Muchland

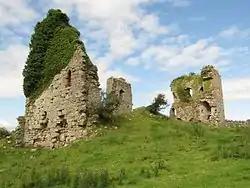
Gleaston Castle from the north

In the mid 13th century Michael de Furness - direct descendant of the first Lord of Aldingham - died crossing the Leven Sands in Morecambe Bay after dining at Cartmel Priory and the manor passed to the Cansfield family from Lancashire through Michael's sister Alina de Furness. It was probably Richard de Cansfield who initiated the move inland from Aldingham to Gleaston, where a wooden hall was probably built about 0.5 km north of the present village [OL6 262715]. When Alina and Richard's son William de Cansfield was drowned in the River Severn the manor passed again through a female heir to the de Harington family from north west Cumbria.